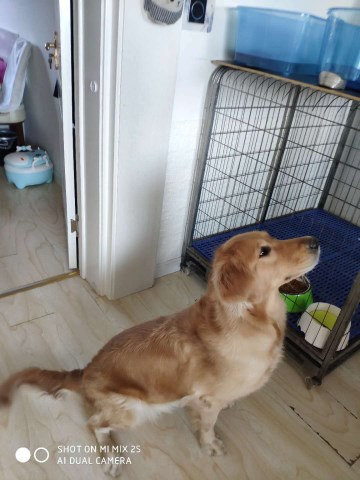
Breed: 5355-n000126-golden_retriever